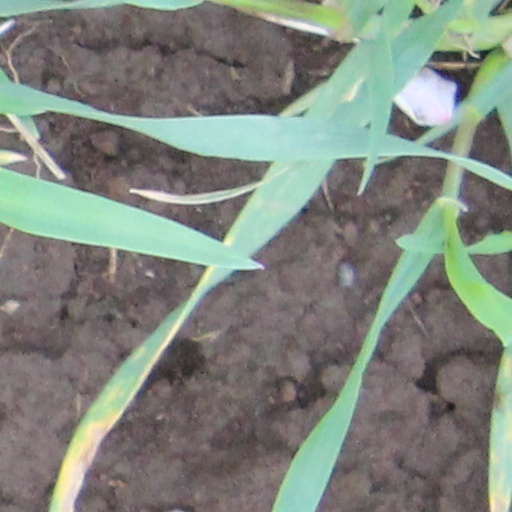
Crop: wheat